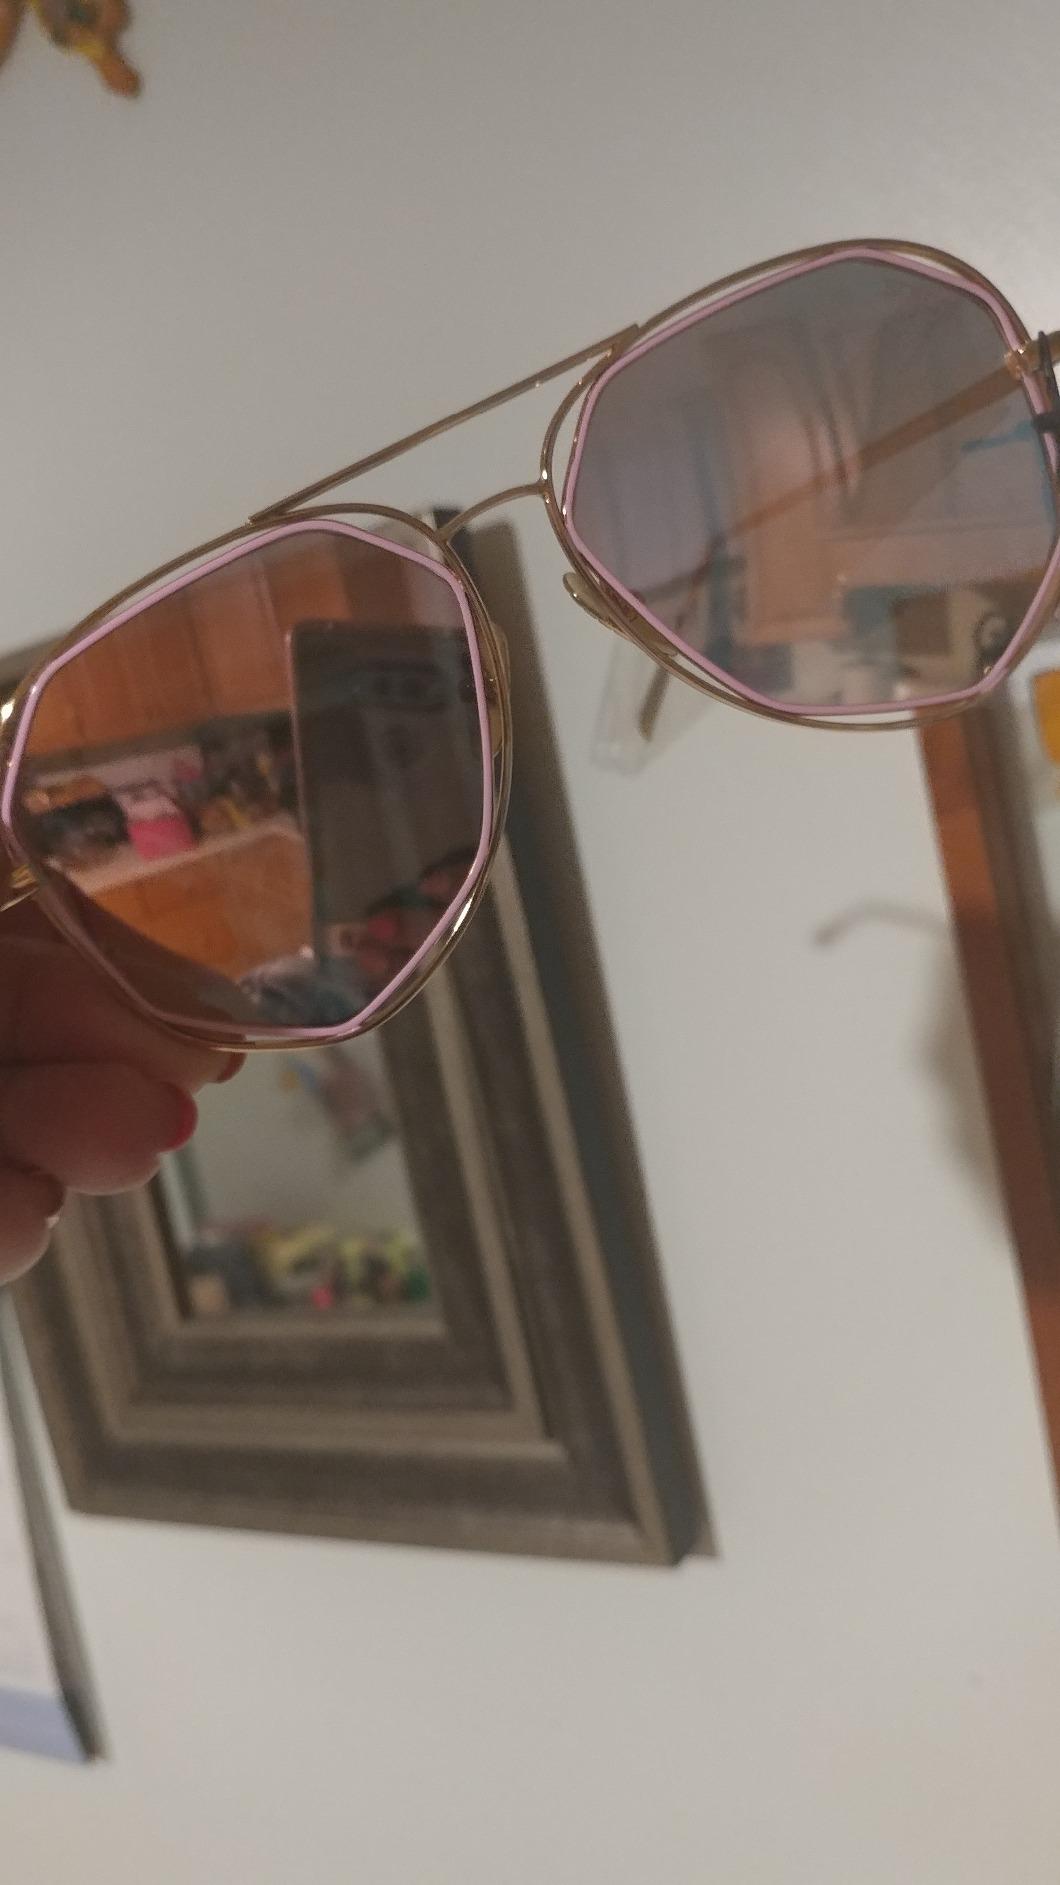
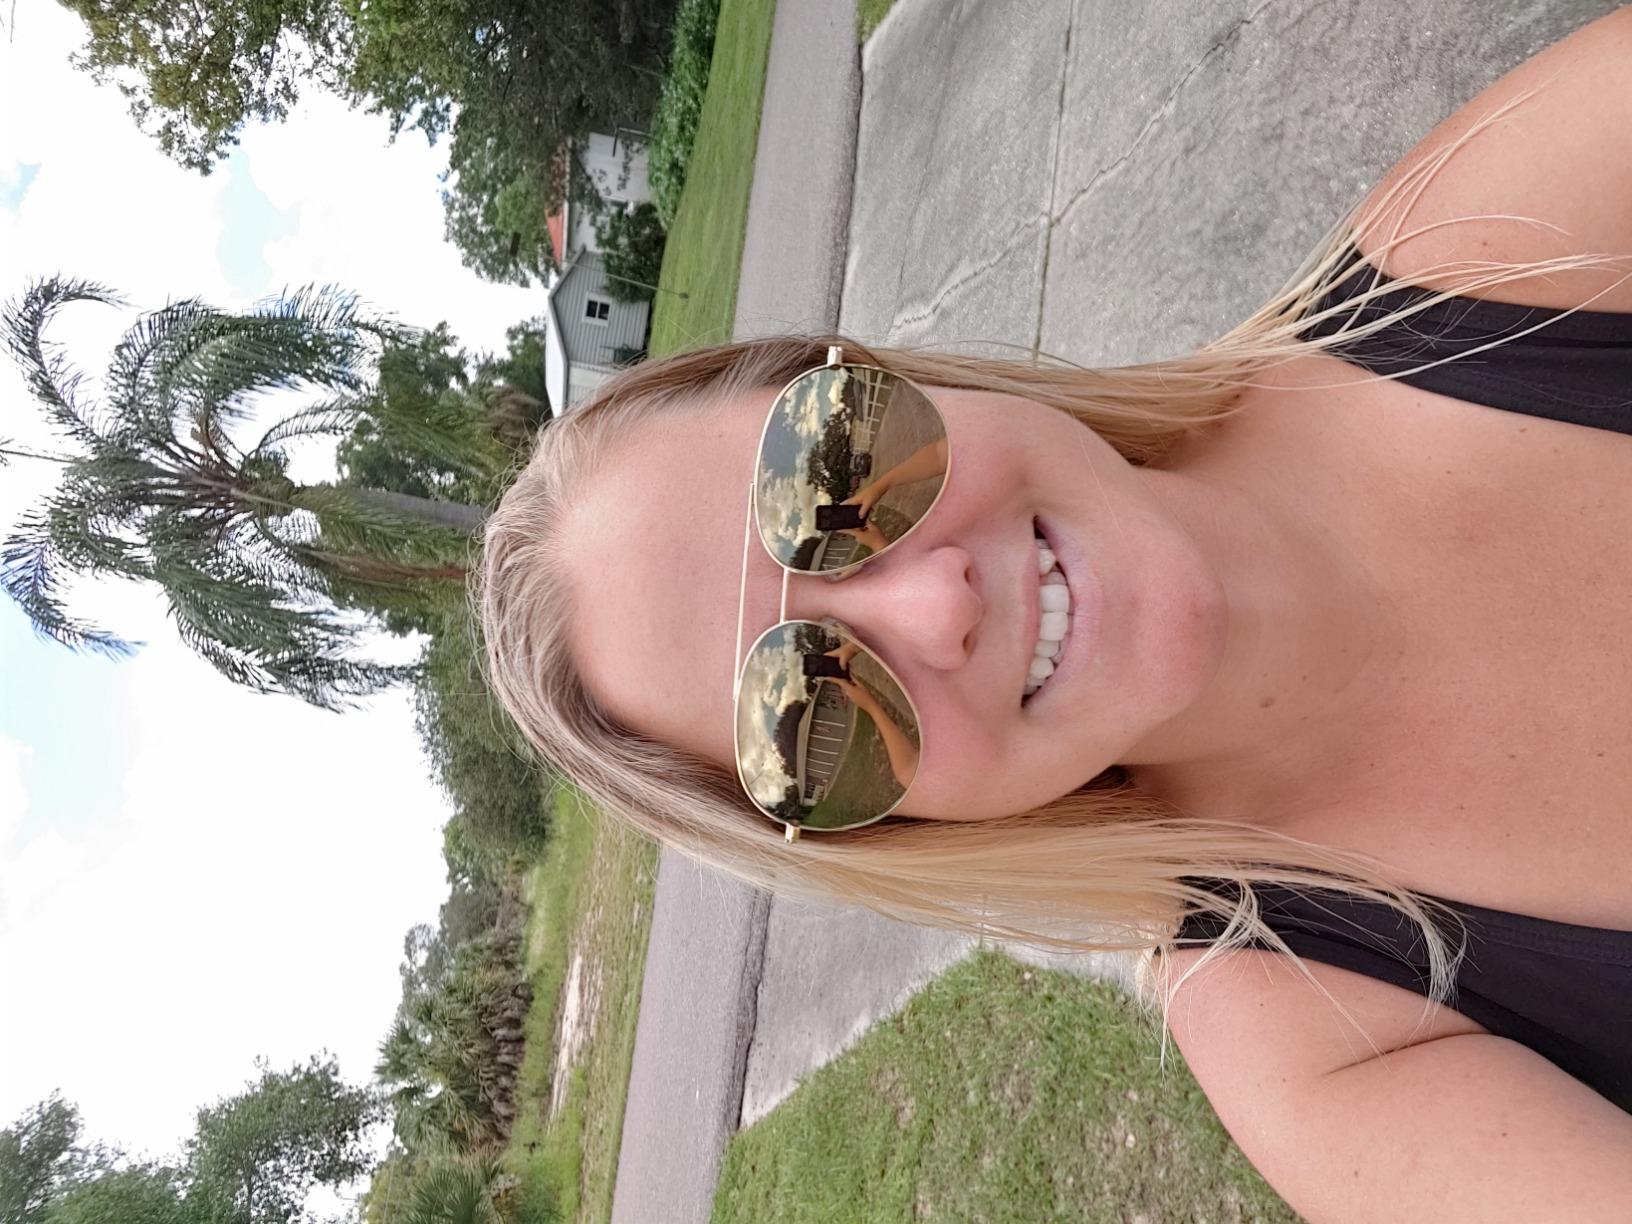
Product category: accessories_sunglasses
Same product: no